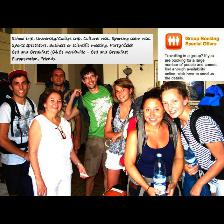
Label: Human